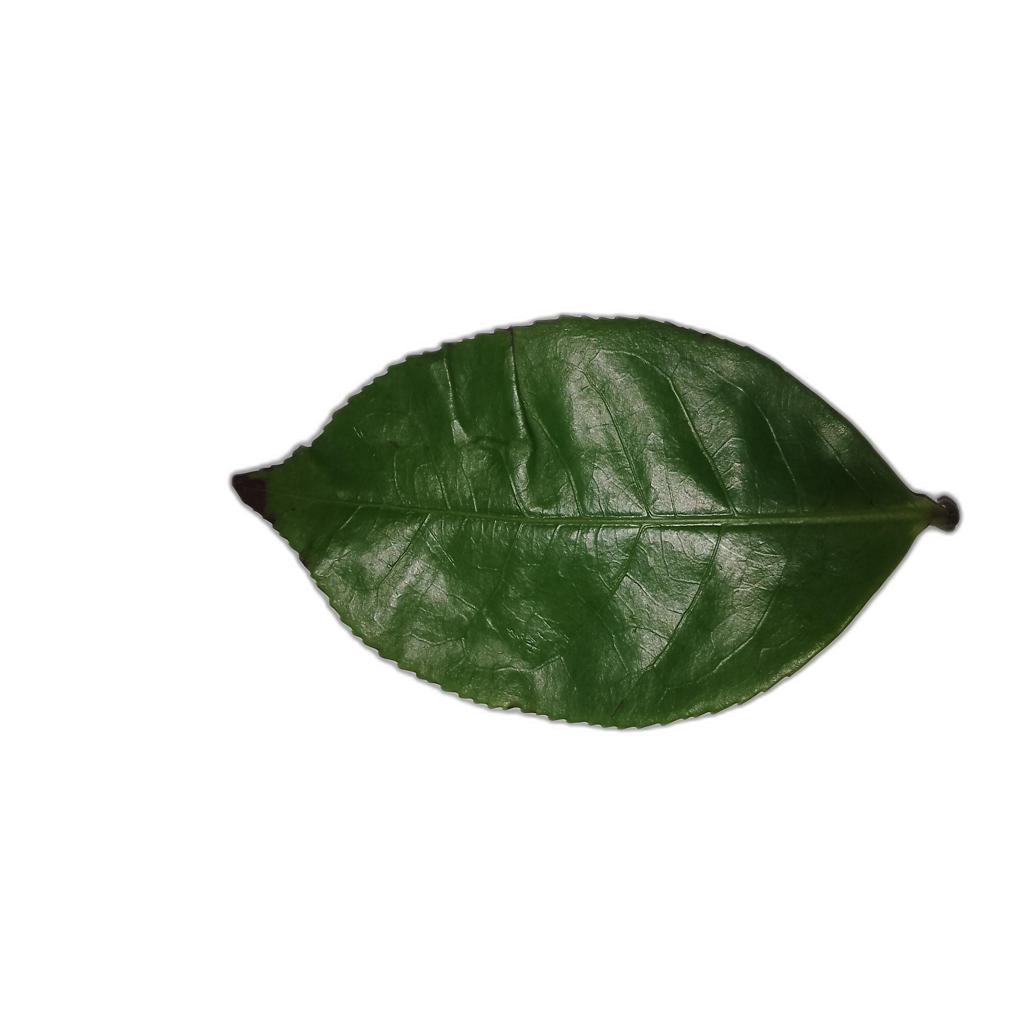
Label: Healthy